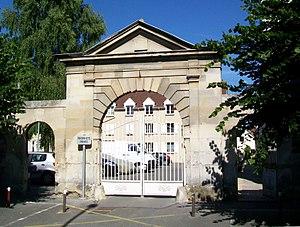
L'ancien portail du moulin à huile du marquis de Villette, avenue Aristide-Briand.
Pont-Sainte-Maxence est une commune française située dans le département de l'Oise, en région Hauts-de-France.